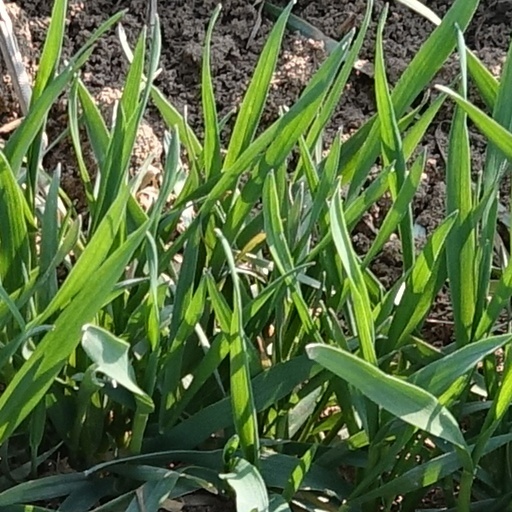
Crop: wheat